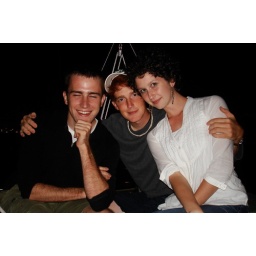
Huge surprise the ship didn't sink under the weight of our raucousness.